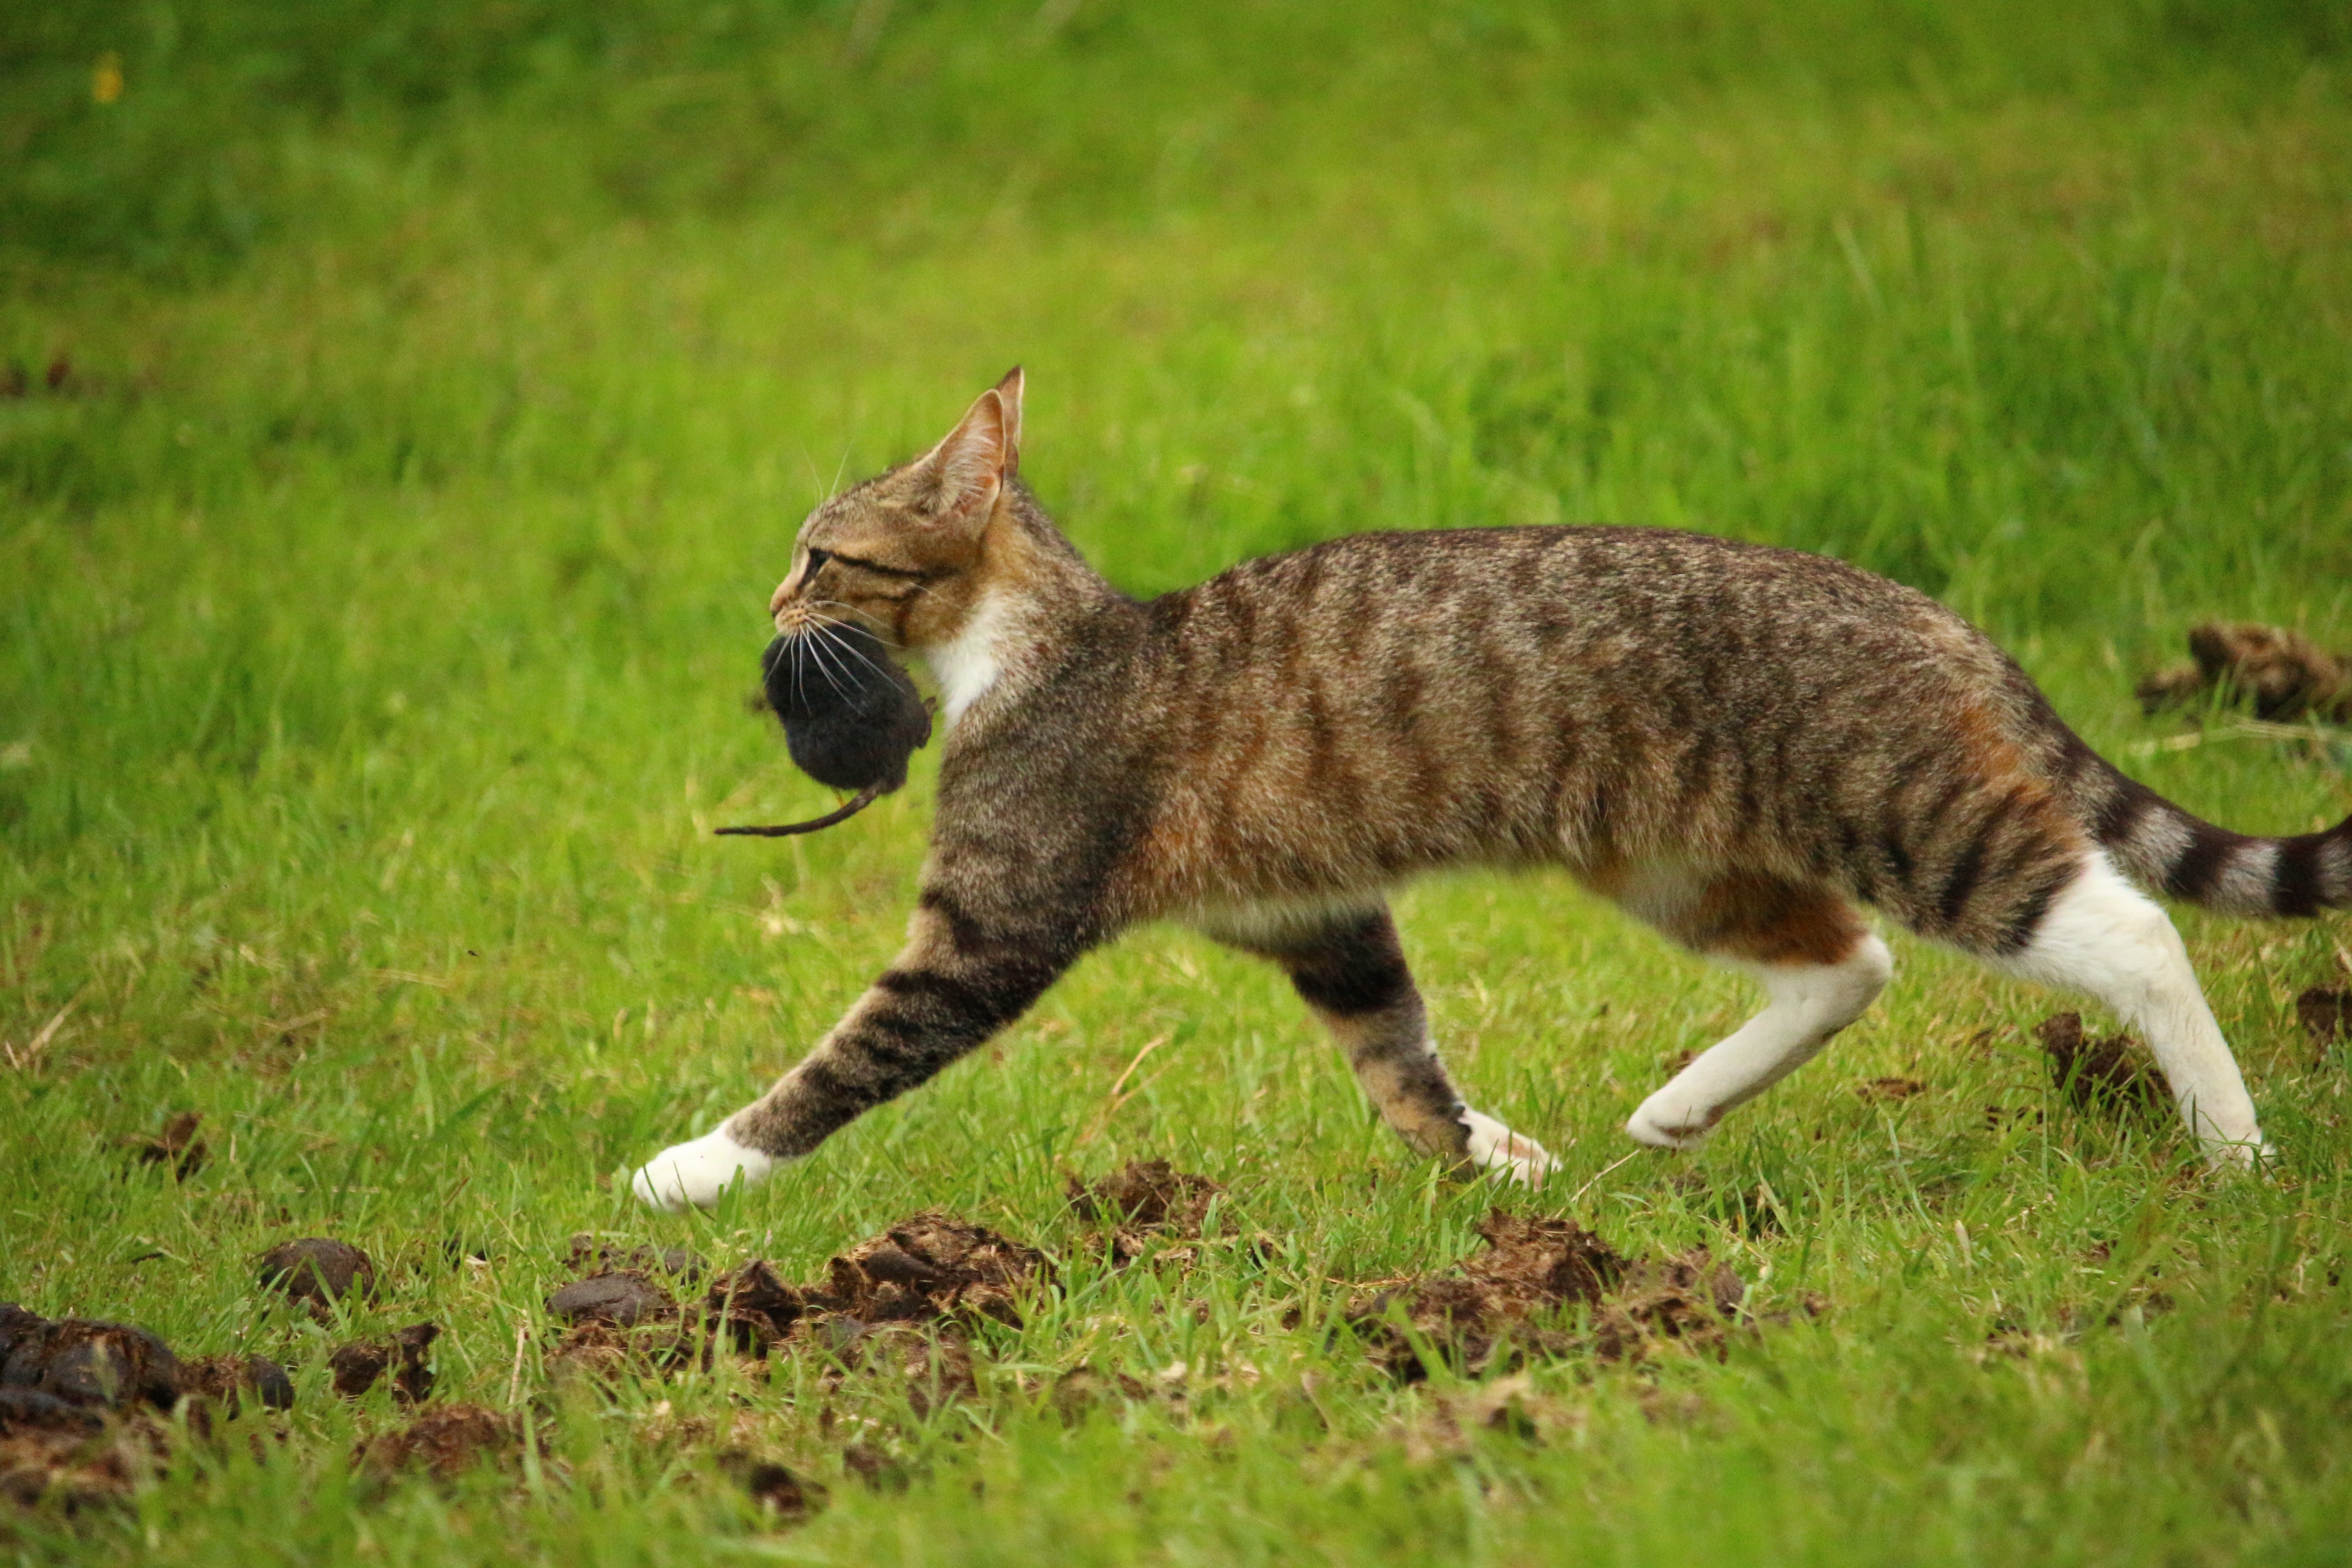
grass, wildlife, kitten, cat, mammal, fauna, rat, vertebrate, mieze, domestic cat, bobcat, prey, mackerel, tiger cat, wild cat, small to medium sized cats, cat like mammal